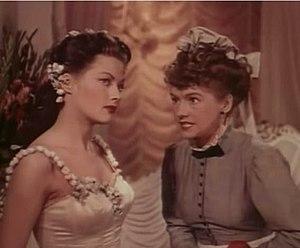
Yvonne De Carlo, née Margaret Yvonne Middleton, est une actrice d'origine canadienne naturalisée américaine, née le 1ᵉʳ septembre 1922 à Vancouver et morte le 8 janvier 2007 à Woodland Hills, Los Angeles.